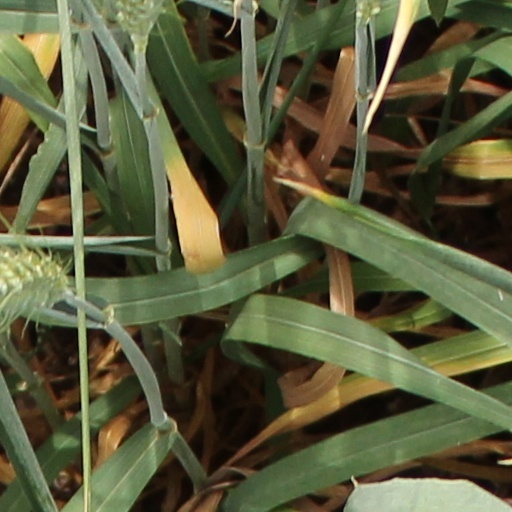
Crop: wheat